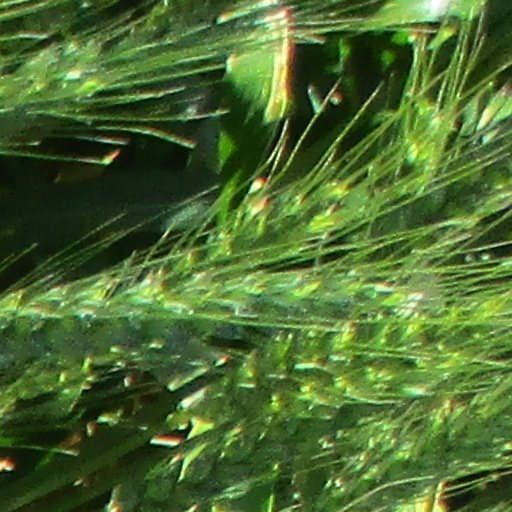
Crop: wheat